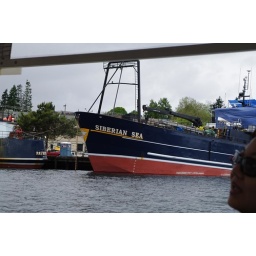
This lake is where the Deadliest Catch boats come in to port. On the Seattle Duck Tour